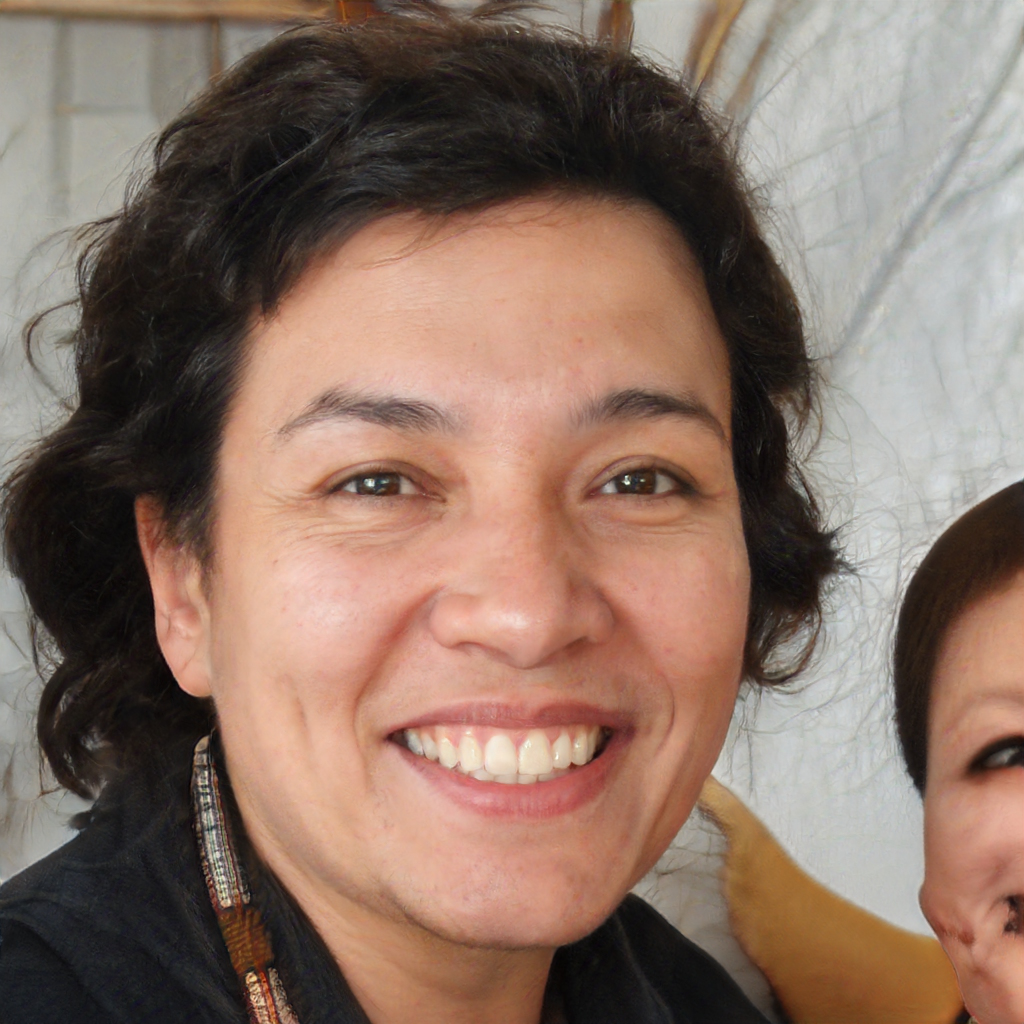
Gender: Female